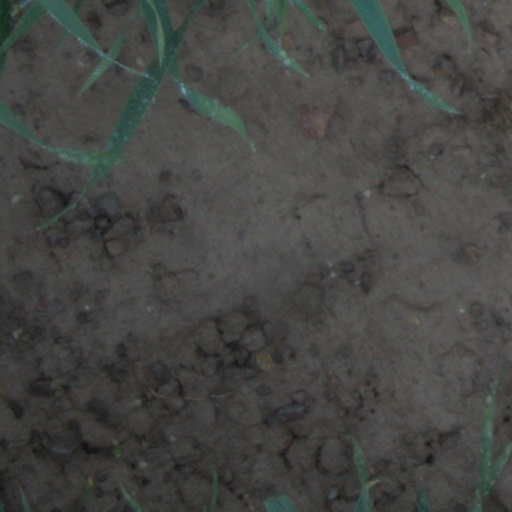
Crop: wheat